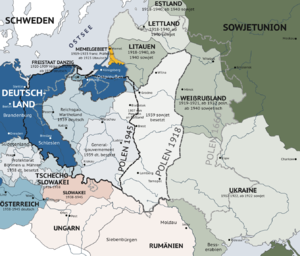
Les conférences entre la Gestapo et le NKVD furent une série de réunions organisées à la fin de 1939 et au début de l’année 1940 dont le but était de permettre aux polices politiques nazies et soviétiques d’échanger des informations sur leurs activités en Pologne. En dépit de leurs antagonismes idéologiques, Heinrich Himmler et Lavrenti Beria avaient des objectifs communs en ce qui concernait le sort de la Pologne, et les conférences servirent à discuter de la coordination des plans d'occupation de la Pologne et de la répression de la résistance polonaise.
La Biélorussie est l'un des derniers États de l'Europe à s'être constitué comme nation, comme les Biélorusses eux-mêmes n'ont été considérés qu'à partir du XXᵉ siècle comme un véritable peuple. Ainsi, les différentes appellations usitées au cours des siècles indiquent une foncière incertitude d'identité et de statut du pays, incertitude toujours sensible.